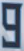
Number: 9